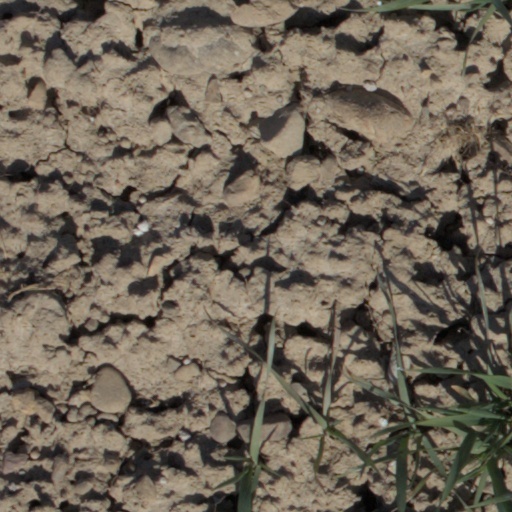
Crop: wheat